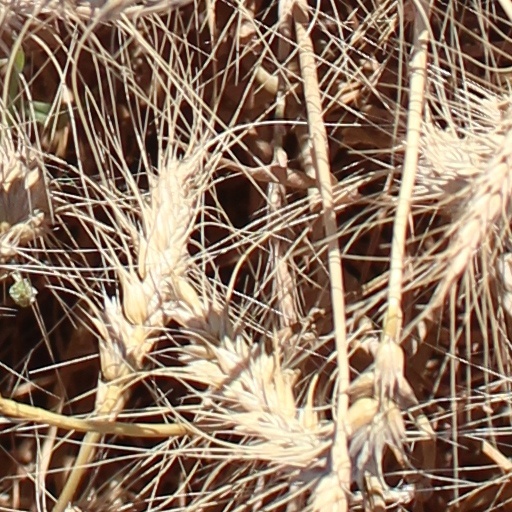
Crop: wheat